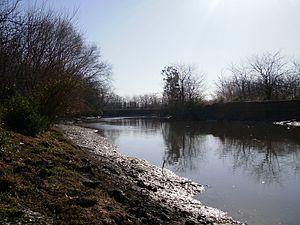
Cet article recense les zones humides d'Argentine concernées par la convention de Ramsar.